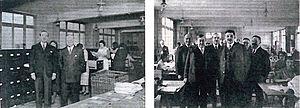
Le constructeur Citroën et le savant Painlevé l'Ecole Universelle
L’École Universelle est une organisation privée française dont l'objectif est la dispense d'enseignements et de formation par correspondance. Fondée en 1907, elle répondit au bon moment au besoin d'instruction de toute une catégorie de la population française, qui pour diverses raisons n'avait pas la possibilité de suivre un enseignement classique dans les réseaux de l'éducation nationale.